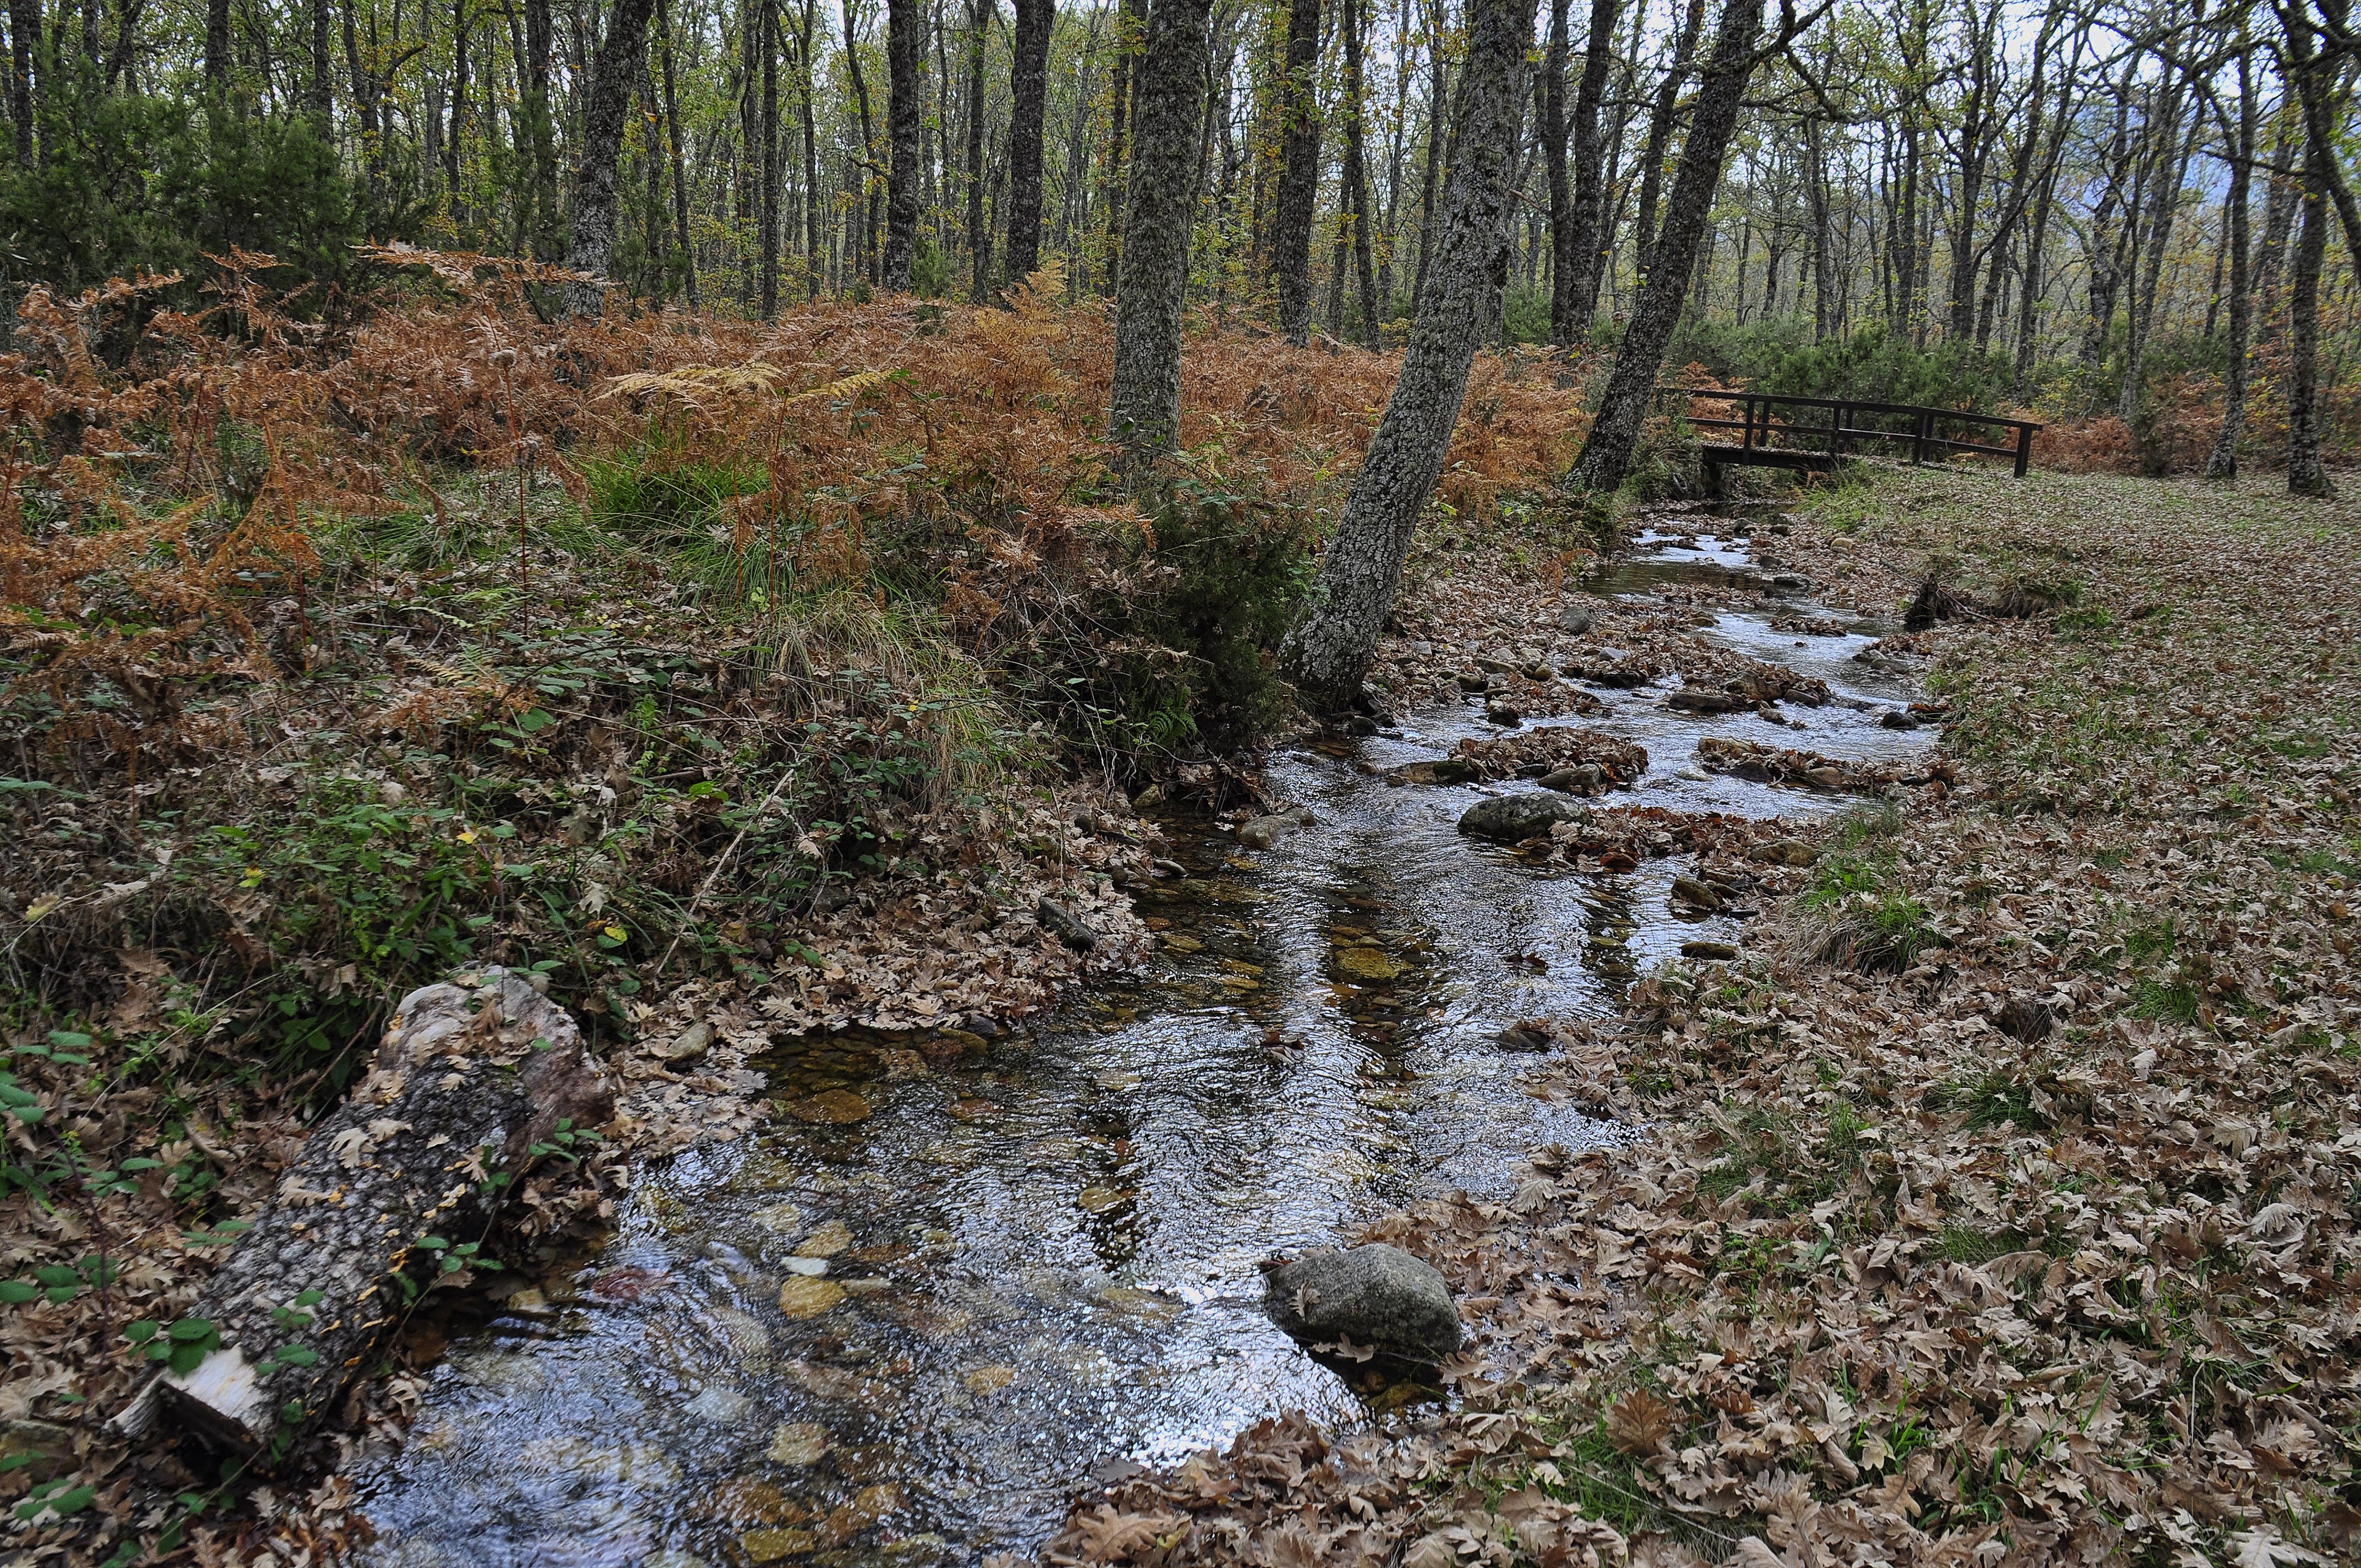
tree, forest, creek, wilderness, trail, fall, pond, wildlife, stream, autumn, soil, trees, wetland, bog, arboles, woodland, habitat, ecosystem, otono, biome, natural environment